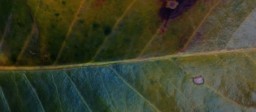
Label: Cerscospora